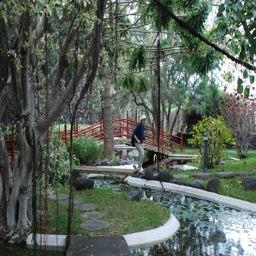
it is a garden with many different themes